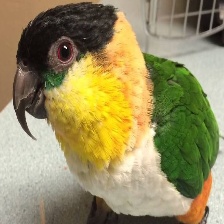
Species: BLACK HEADED CAIQUE
Scientific name: PIONITES MELANOCEPHALUS